Toy

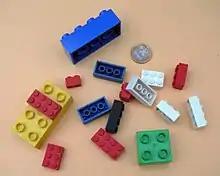
Toys with small parts, such as these Lego elements are required by law in some countries to have warnings about choking hazards.

Children have played with miniature versions of vehicles since ancient times, with toy two-wheeled carts being depicted on ancient Greek vases. Wind-up toys have also played a part in the advancement of toy vehicles. Modern equivalents include toy cars such as those produced by Matchbox or Hot Wheels, miniature aircraft, toy boats, military vehicles, and trains. Examples of the latter range from wooden sets for younger children such as BRIO to more complicated realistic train models like those produced by Lionel, Doepke and Hornby. Larger die-cast vehicles, 1:18 scale, have become popular toys; these vehicles are produced with a great attention to detail.